Scouting America membership controversies

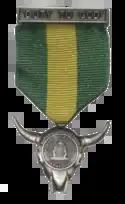
The Duty to God Award (LDS version) in use prior to 2002. This was presented to young male members of The Church of Jesus Christ of Latter-day Saints in conjunction with their participation in the Scouting program.

For much of its existence, the BSA has taken the position that atheists are not appropriate role models of the Scout Oath and Law for boys, and thus have not accepted such persons as members or adult leaders. The Bylaws of the BSA contain a Declaration of Religious Principle which all Scouts (adult and youth) are required to subscribe to as part of the membership application process. It states: